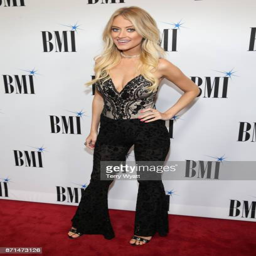
person attends the 65th awards